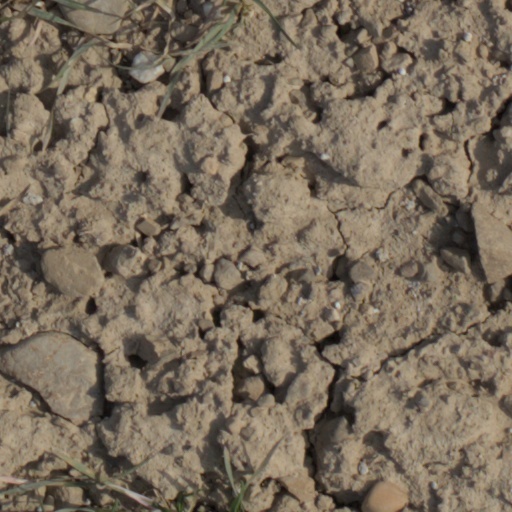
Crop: wheat